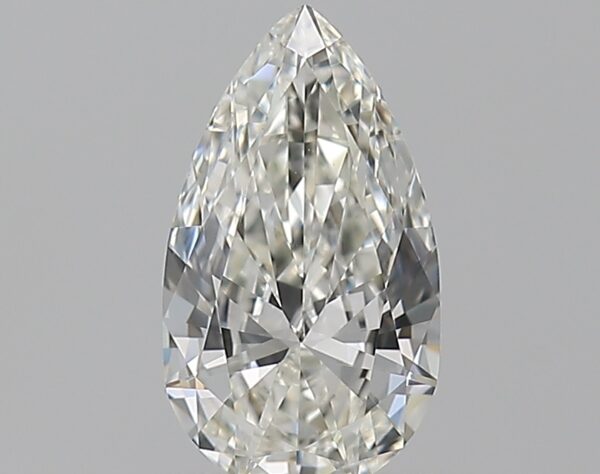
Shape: pear
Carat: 0.5
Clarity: VVS2
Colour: I
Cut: VG
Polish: EX
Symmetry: VG
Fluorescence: F
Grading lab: GIA
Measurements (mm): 7.72 x 4.37 x 2.4